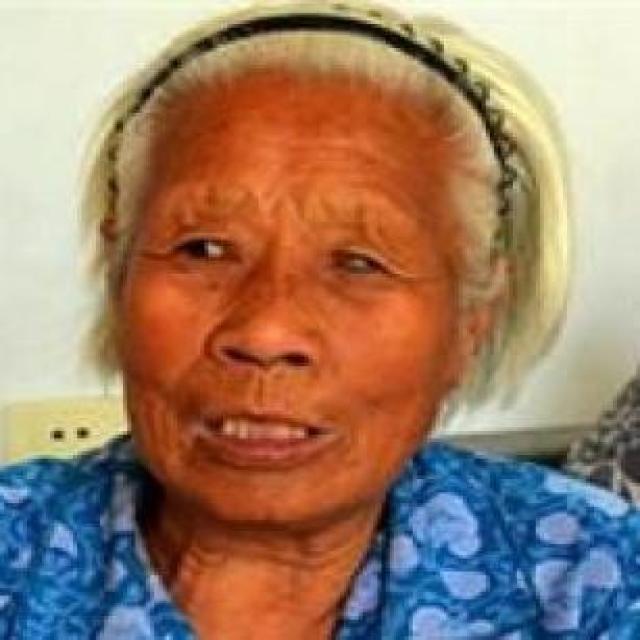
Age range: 65+